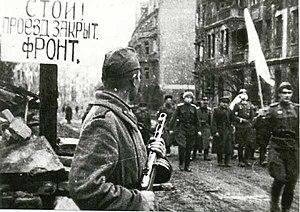
Le siège de Breslau est un siège qui opposa l'Armée rouge à la Wehrmacht en 1945 à Breslau et ses alentours. Il débute le 15 février 1945 et se termine le 6 mai 1945 par la reddition de la garnison allemande.